Georges Cuvier

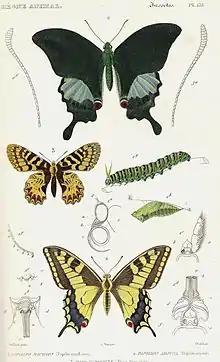
Plate from "Le Règne Animal", 1828 edition

Cuvier hoped that his principles of anatomy would provide the law-based framework that would elevate natural history to the truly scientific level occupied by physics and chemistry thanks to the laws established by Isaac Newton (1643 – 1727) and Antoine Lavoisier (1743 – 1794), respectively. He expressed confidence in the introduction to "Le Règne Animal" that someday anatomy would be expressed as laws as simple, mathematical, and predictive as Newton's laws of physics, and he viewed his principle as an important step in that direction. To him, the predictive capabilities of his principles demonstrated in his prediction of the existence of marsupial pelvic bones in the gypsum quarries of Montmartre demonstrated that these goals were not only in reach, but imminent.